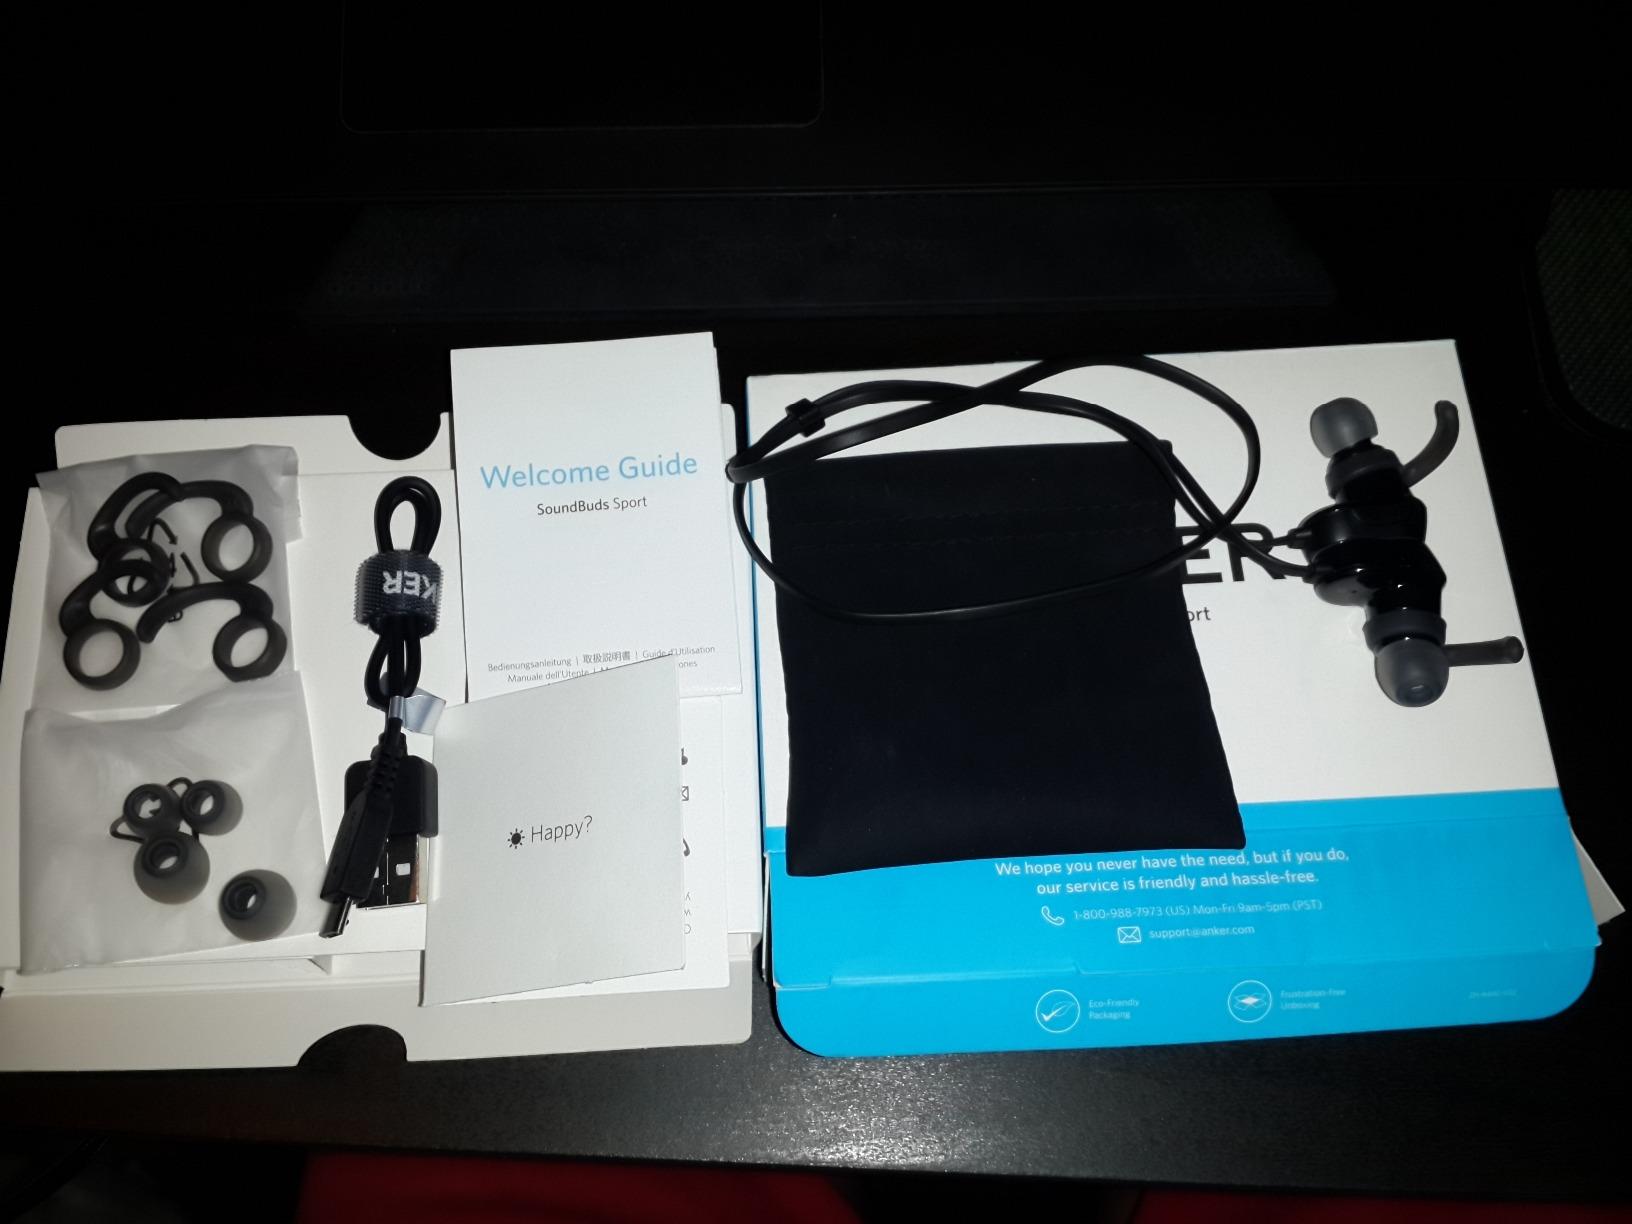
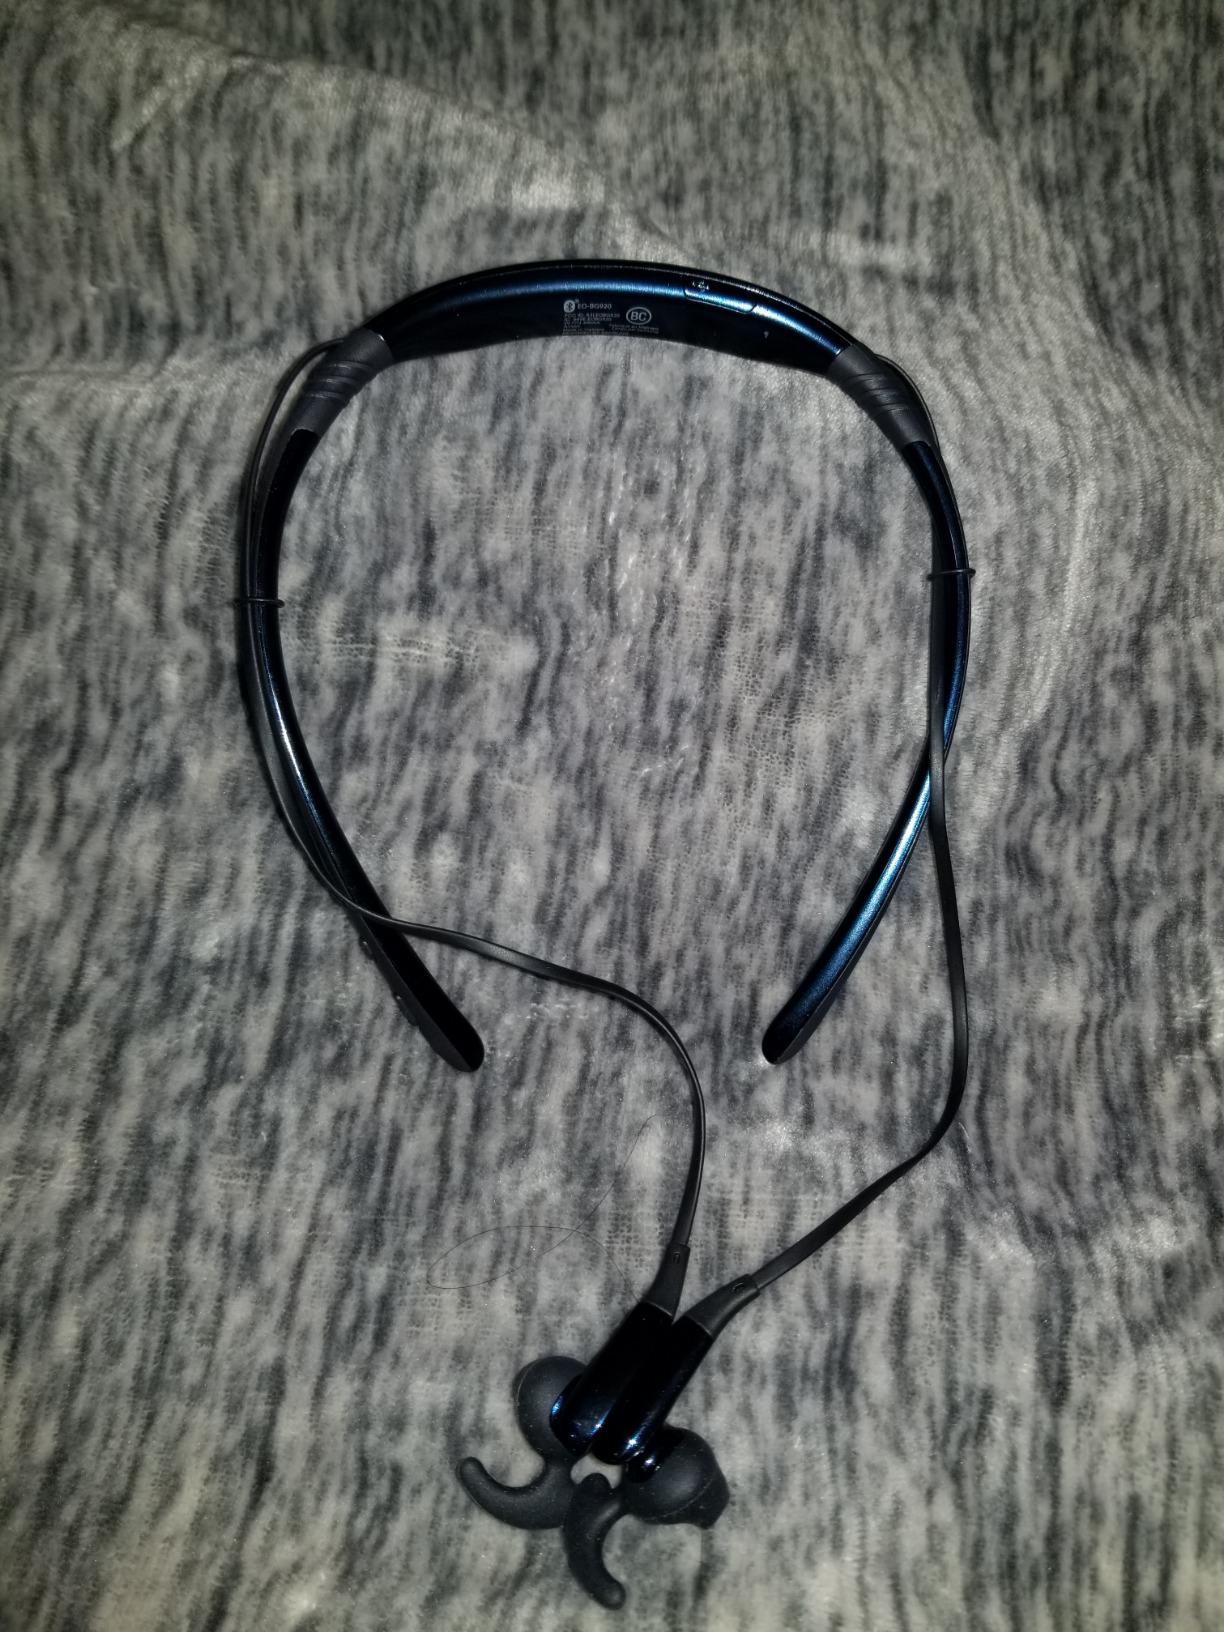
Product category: headphones
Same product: no